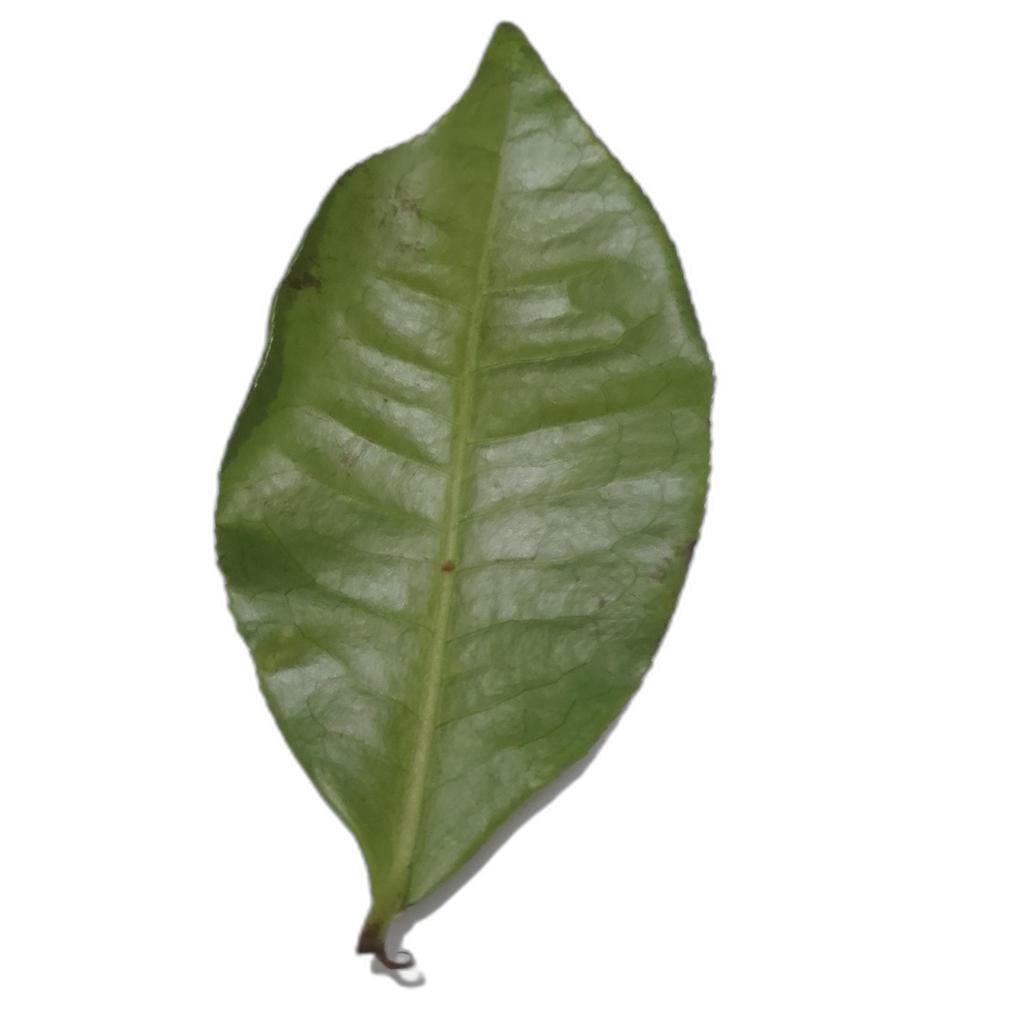
Label: Healthy